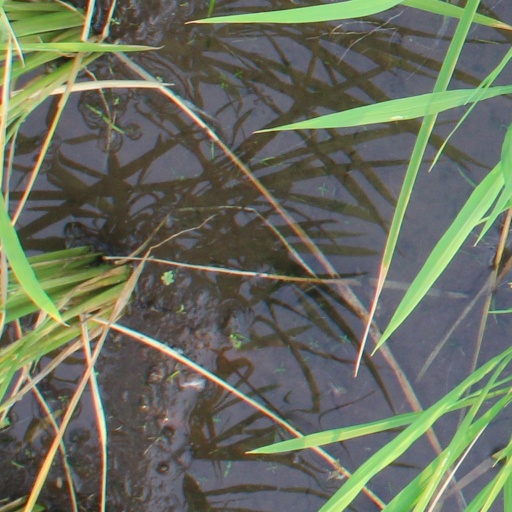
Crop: rice